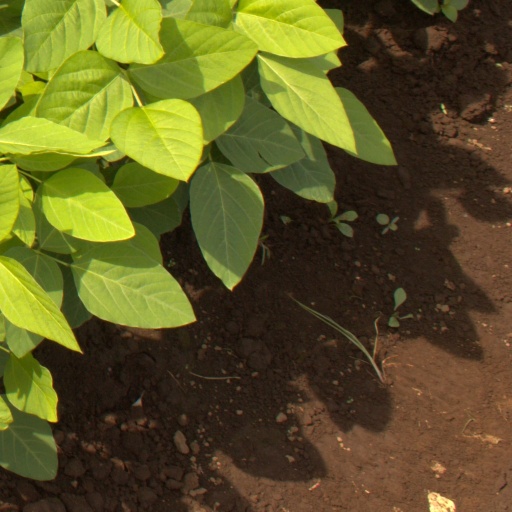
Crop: soybean